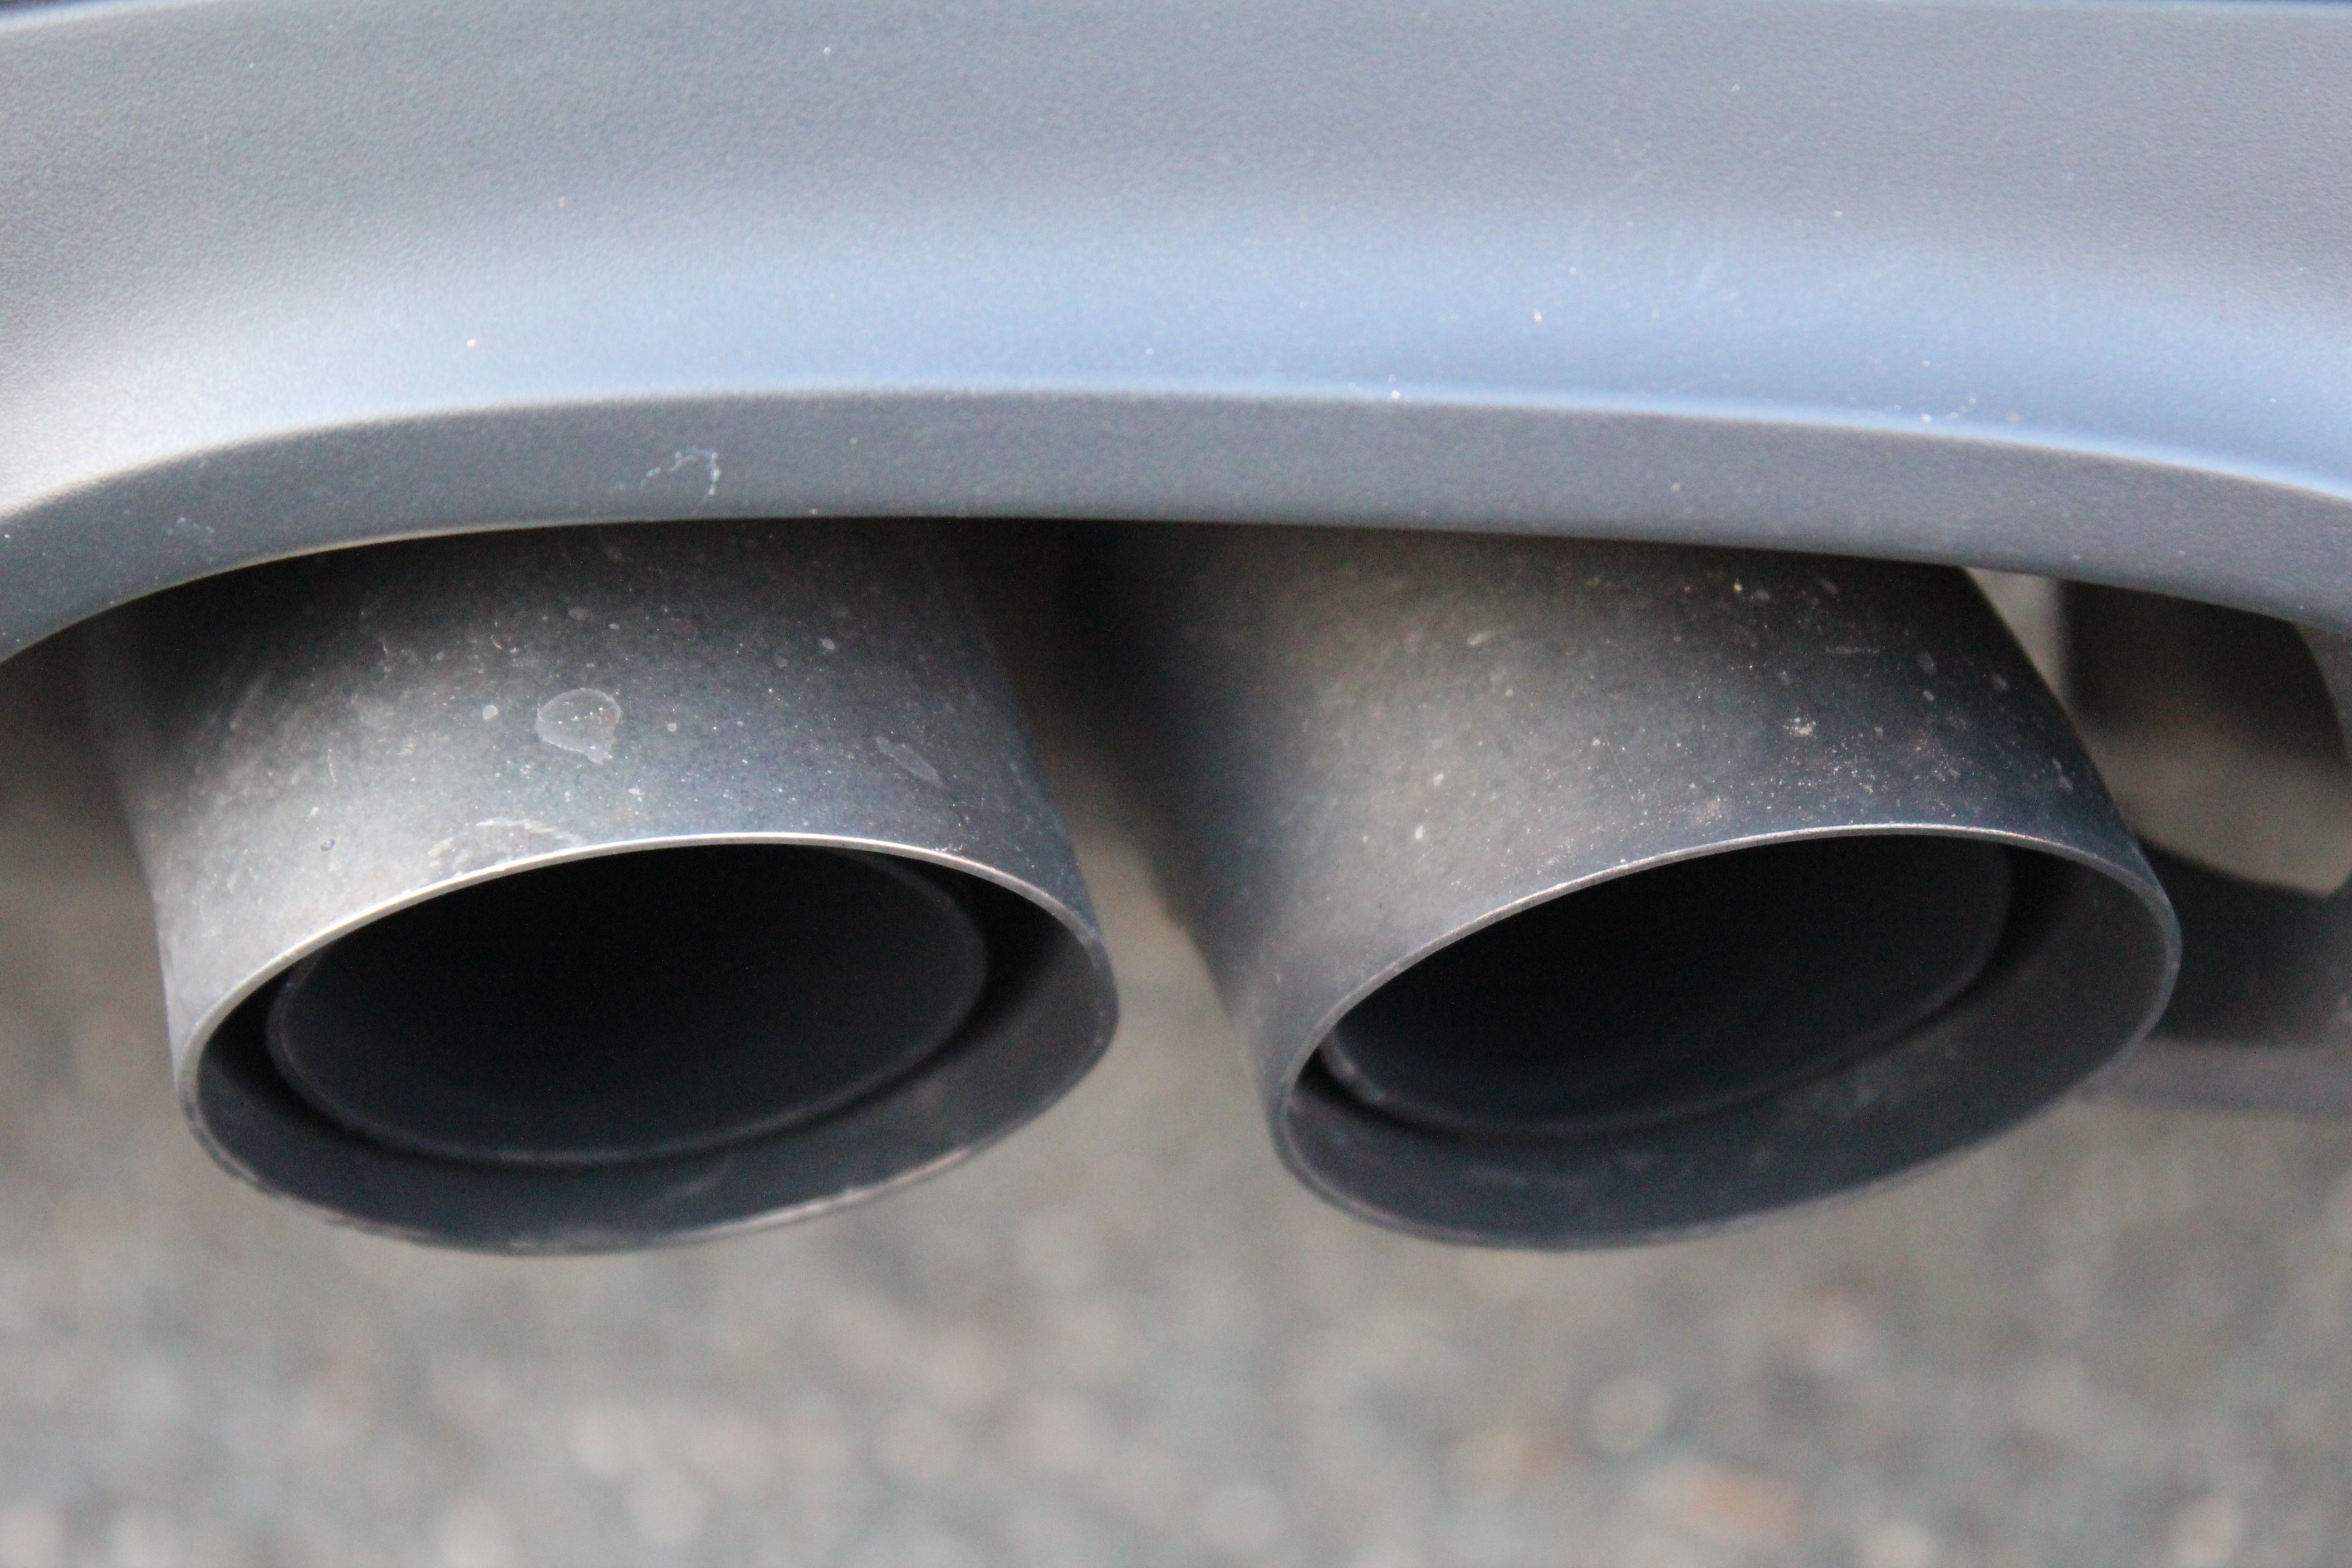
wheel, spoke, auto, tire, bumper, grey, rim, pollution, exhaust, auto part, exhaust system, exhaust gases, automotive exterior, automotive tire, car exhaust fumes